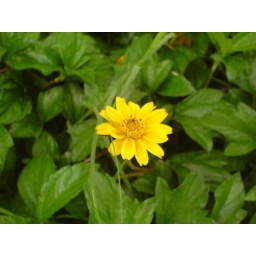
yellow flower in a public park